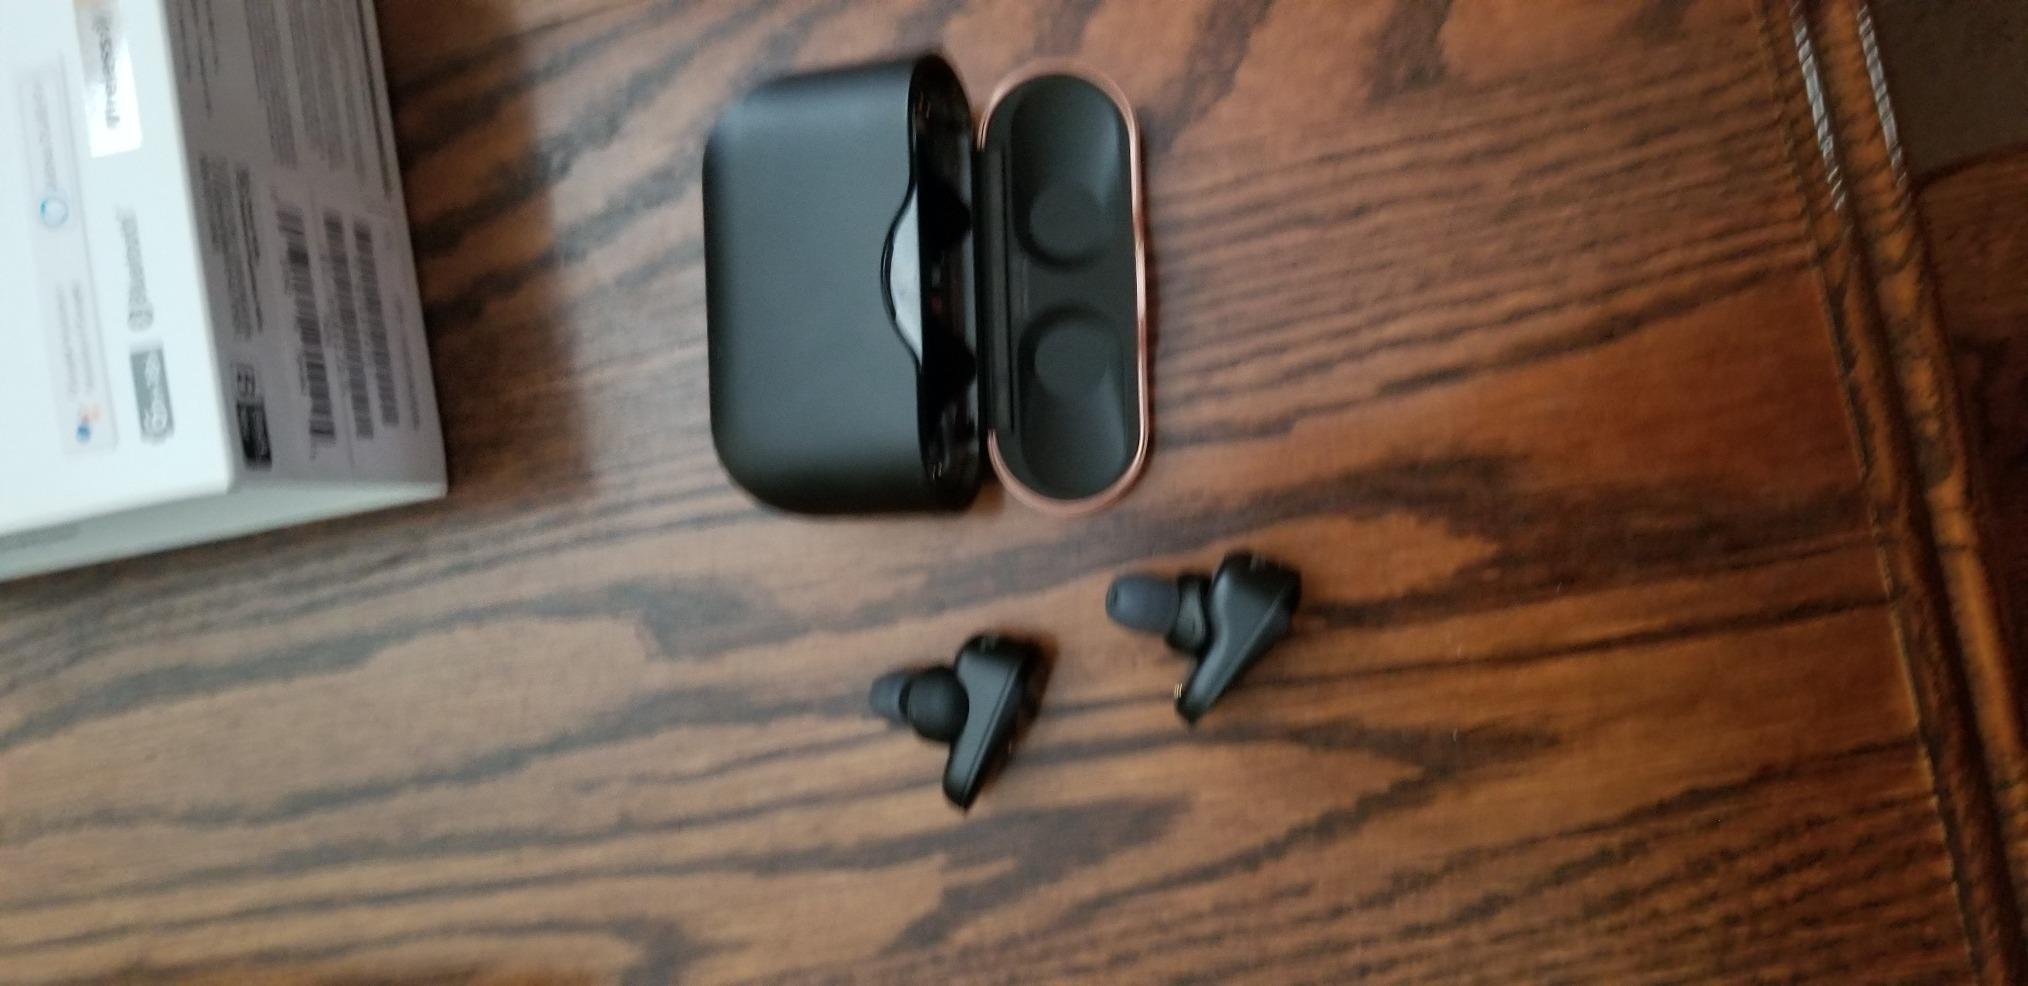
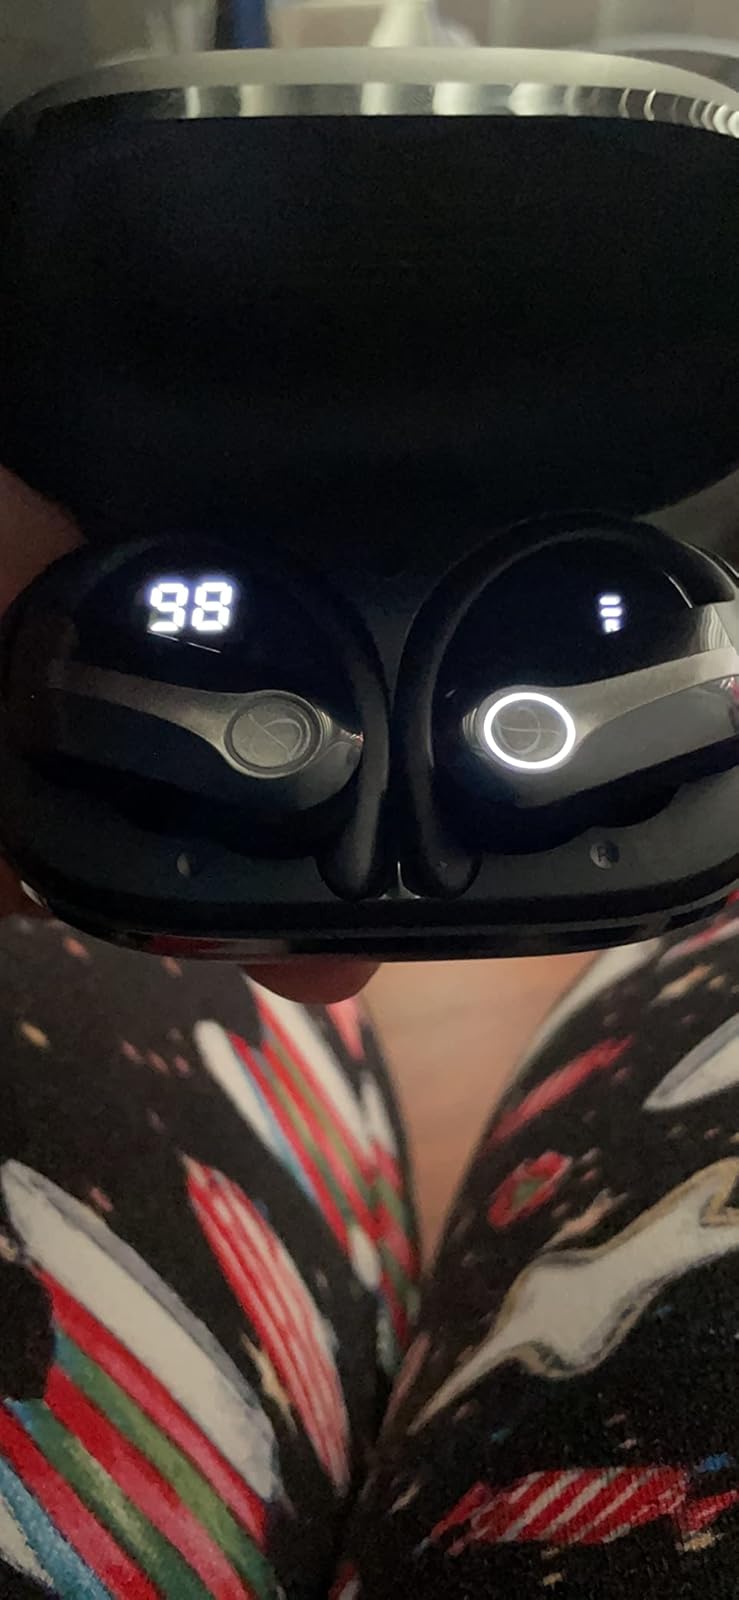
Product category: earbuds
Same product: no